East Lancashire Hospitals NHS Trust

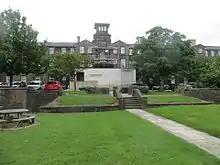
Original Workhouse now the Royal Blackburn Teaching Hospital Learning Centre and Park View Offices

The decision was deeply unpopular with the public of the Burnley and Pendle districts, who were most affected by the change. A campaign to save/return the A&E service was a central issue in local politics. Both the district's current MPs were elected in 2010 on a platform of support for the campaign.